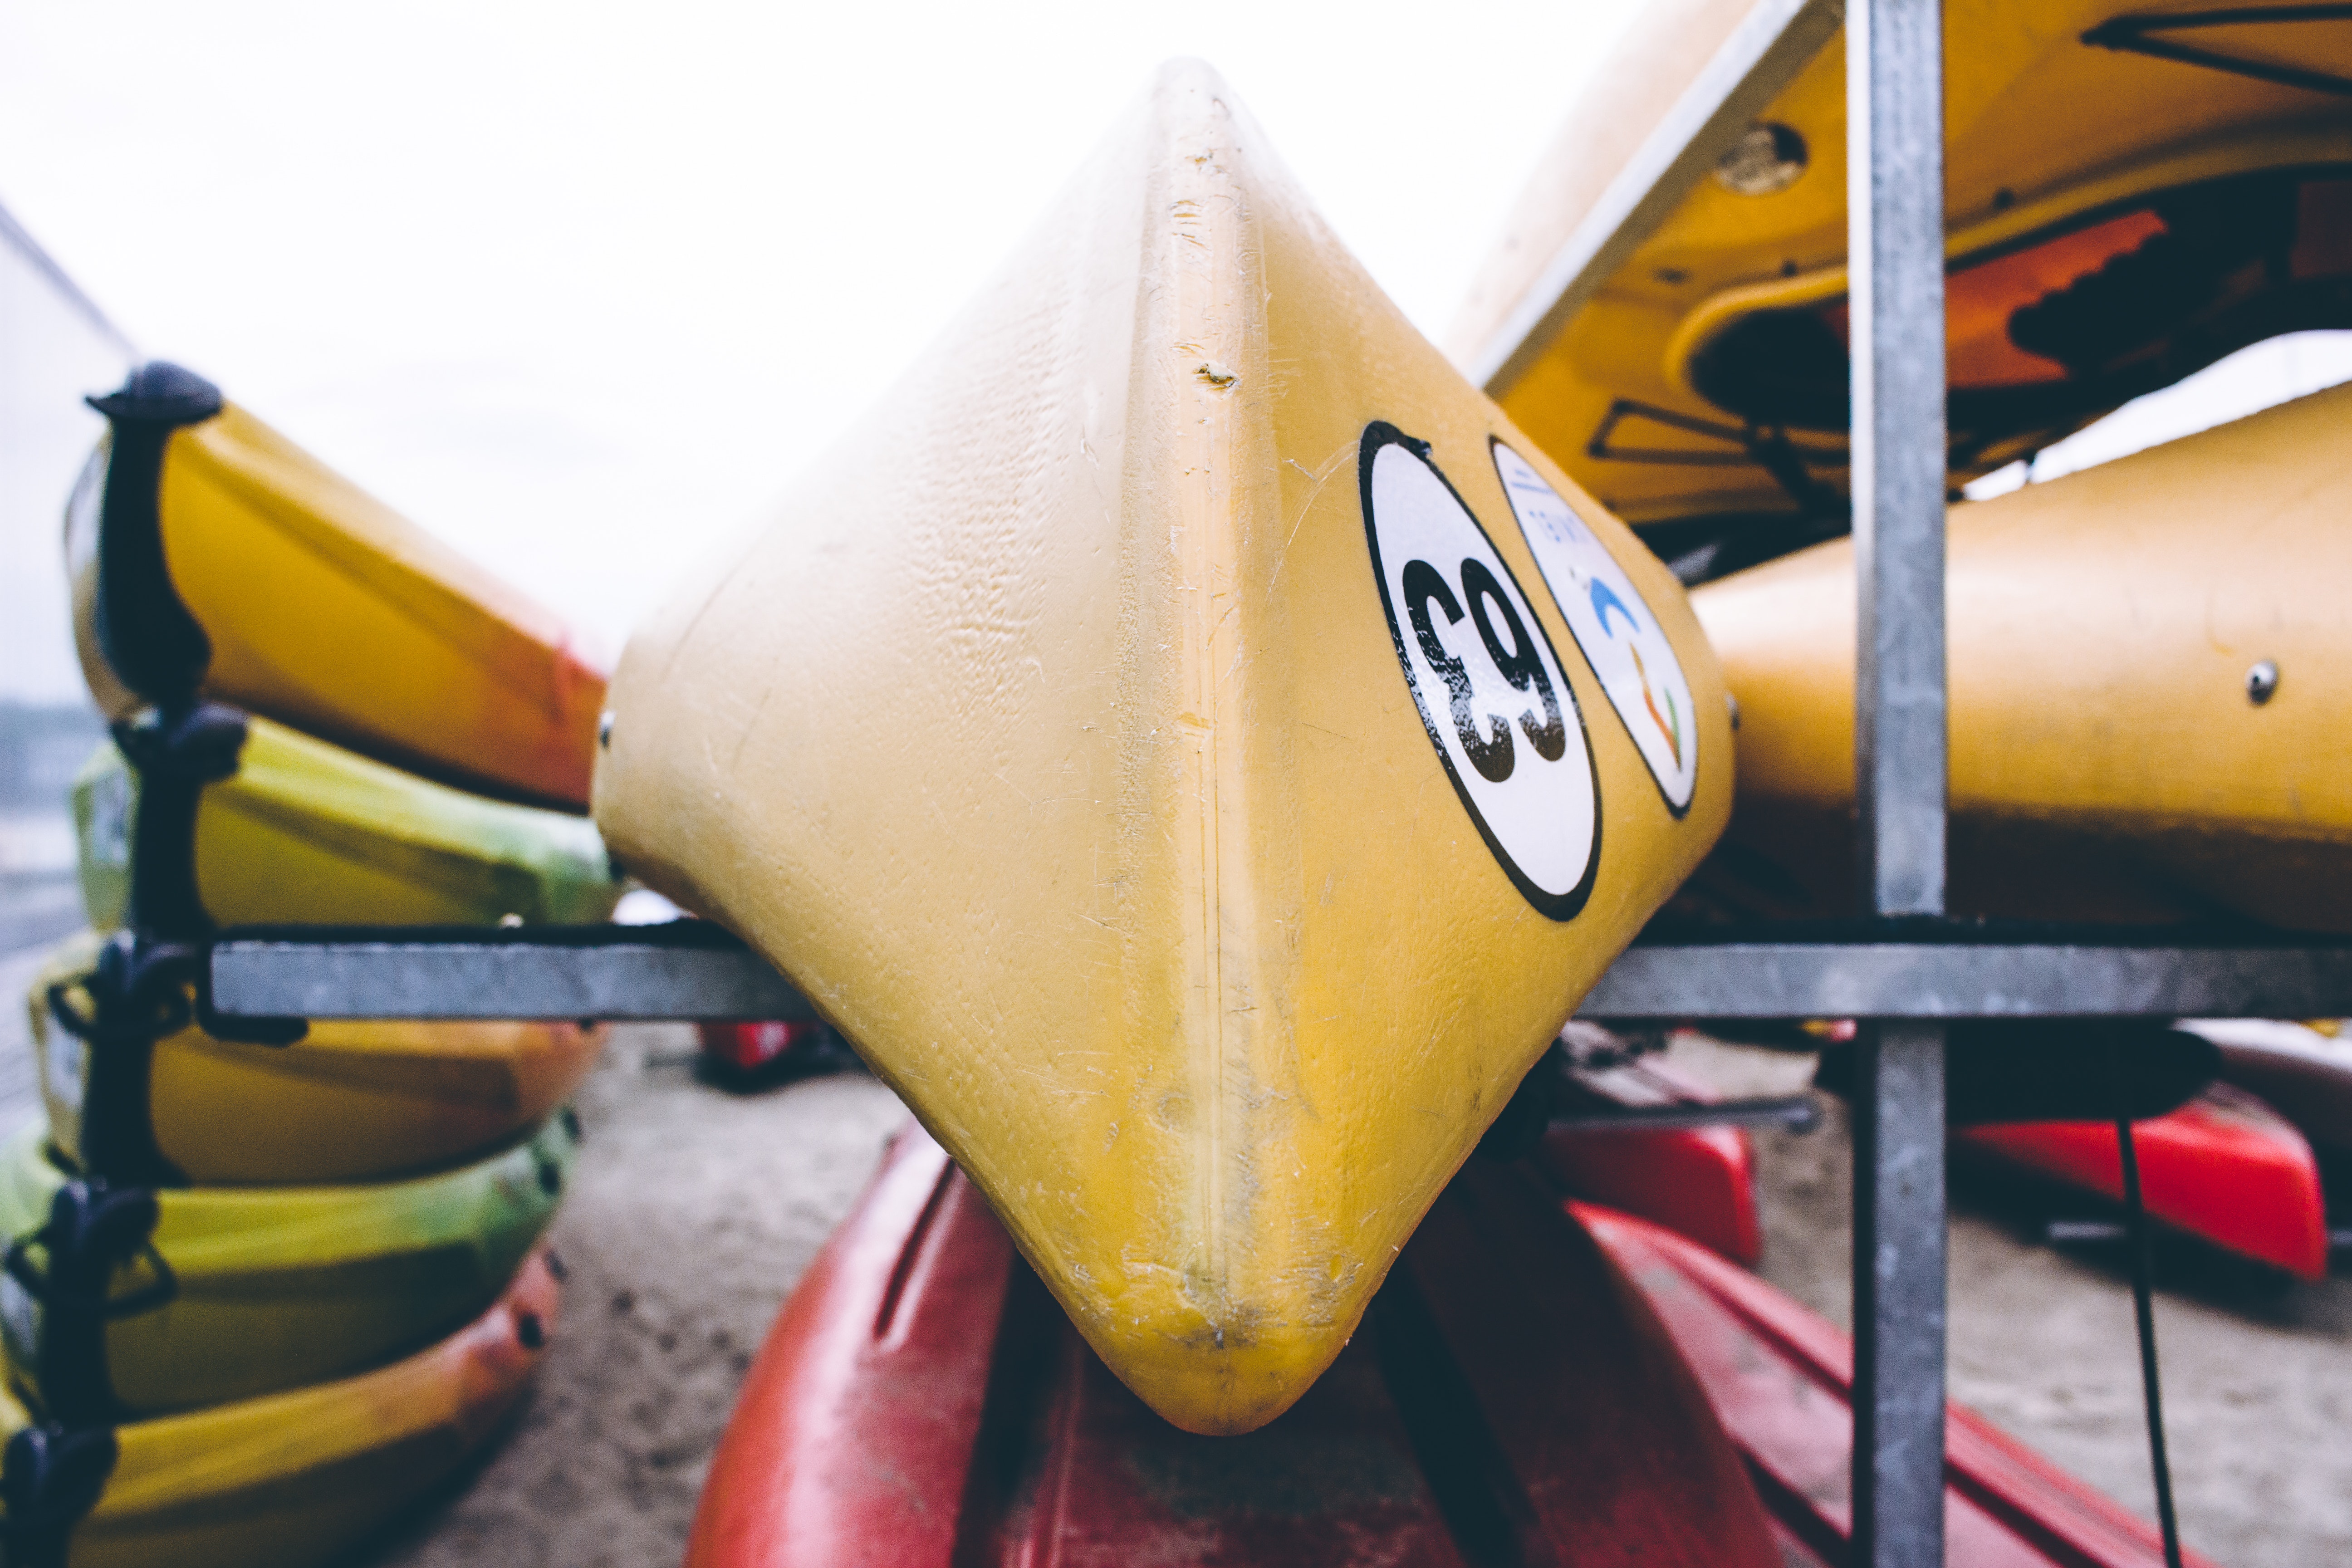
yellow, vehicle